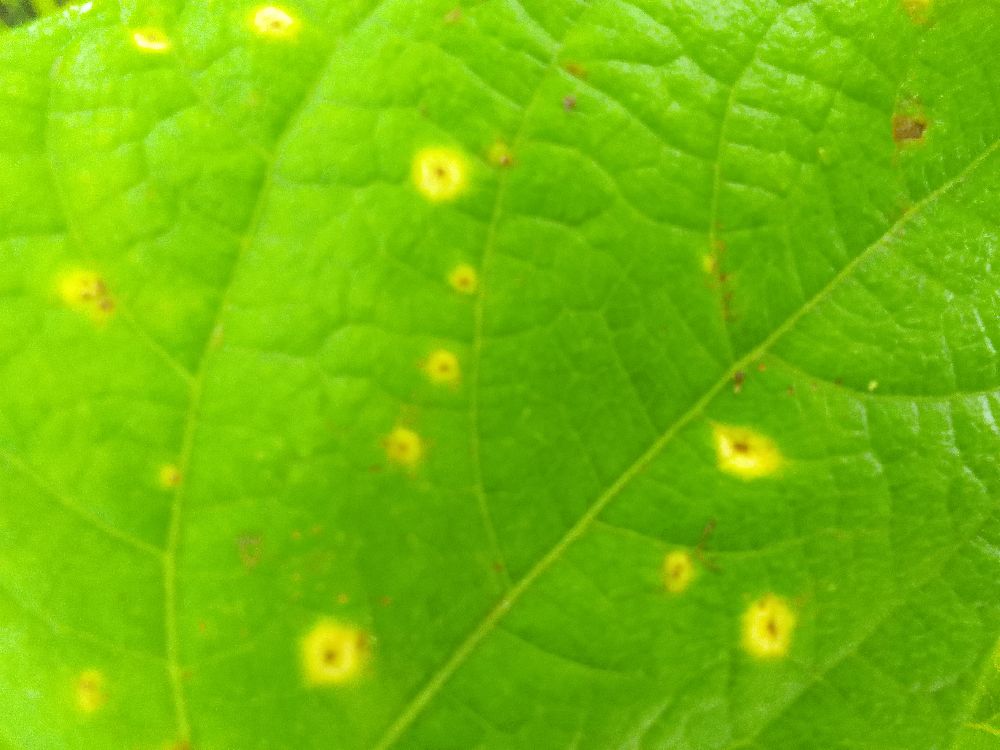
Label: rust